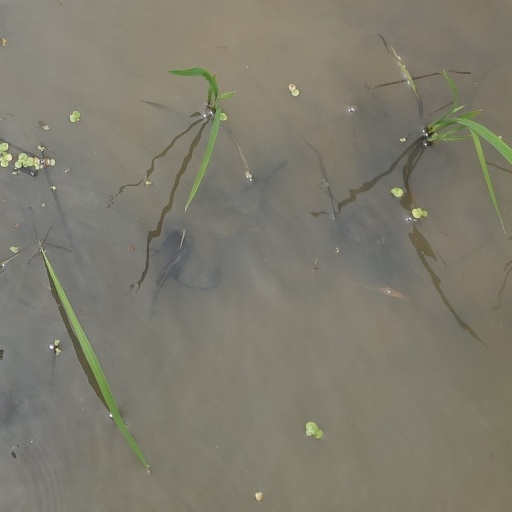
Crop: rice